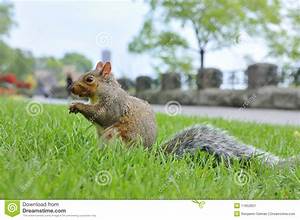
Label: scoiattolo